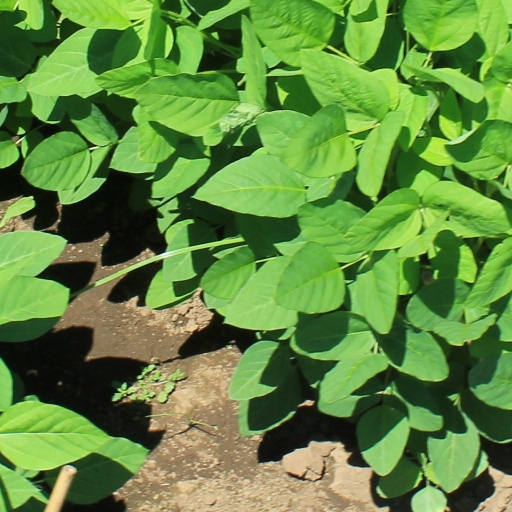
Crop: soybean